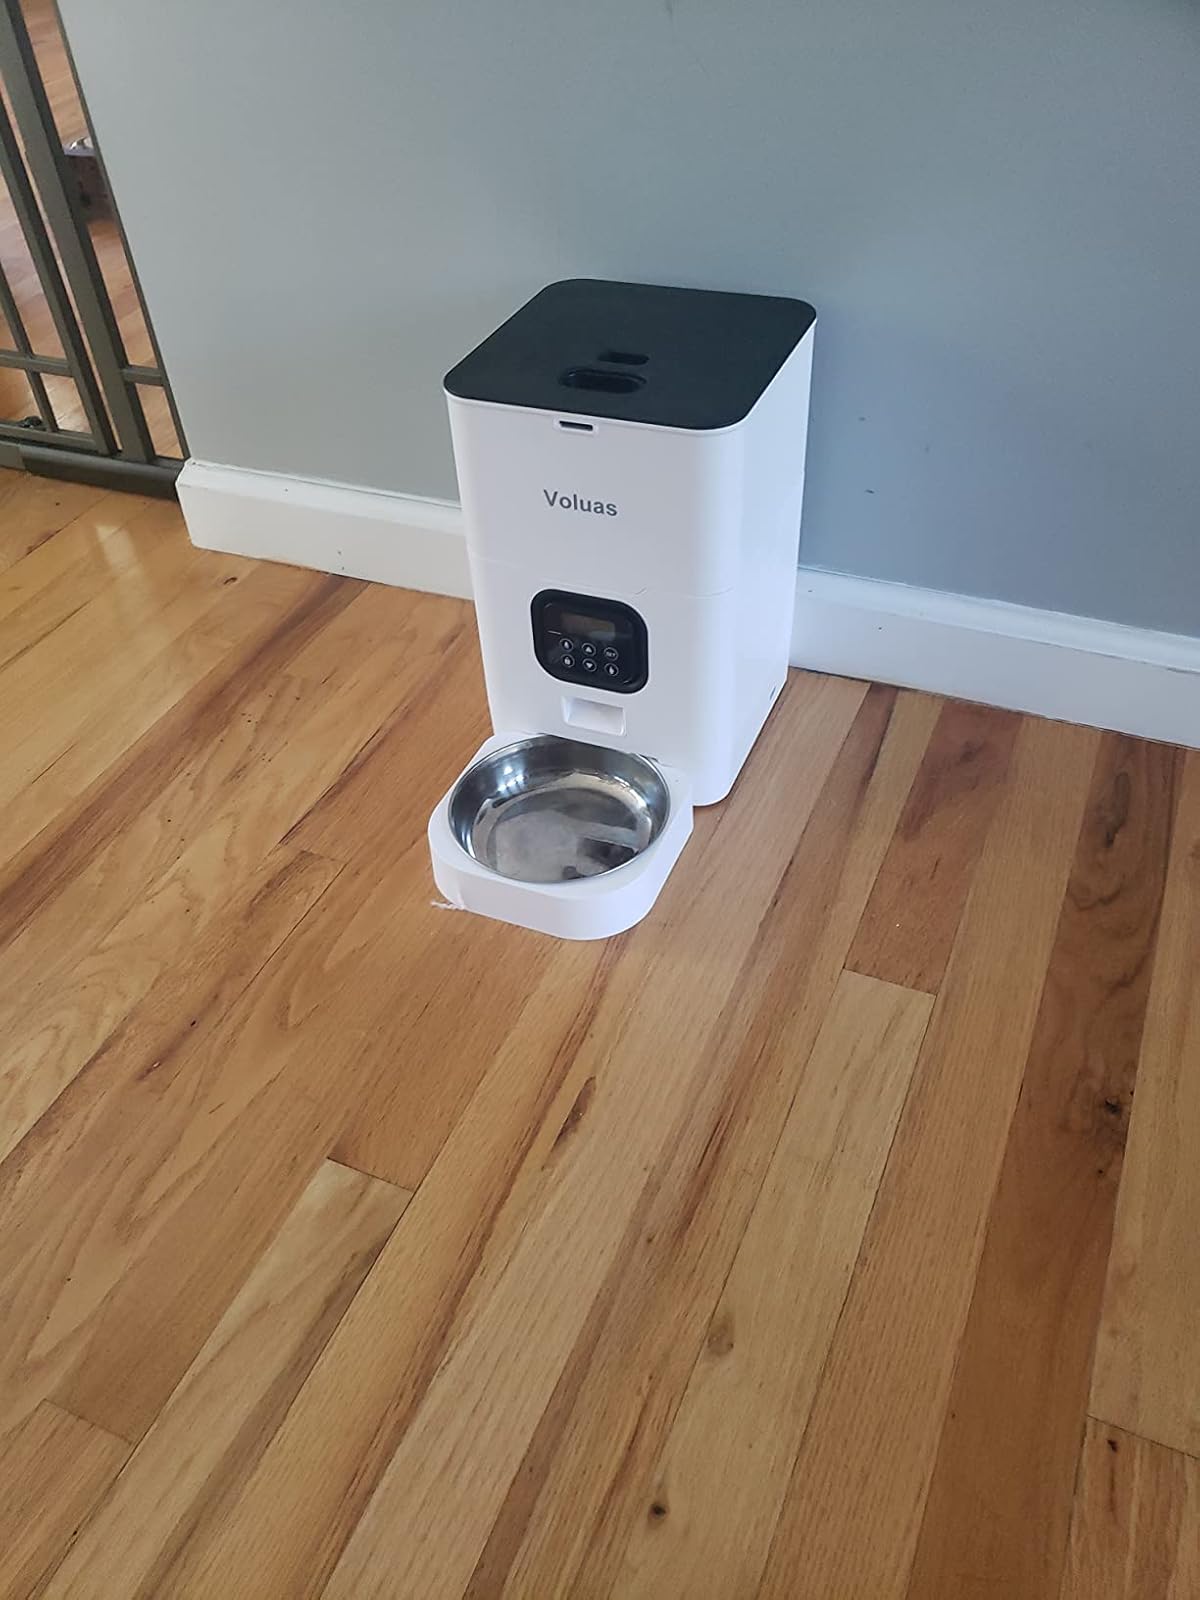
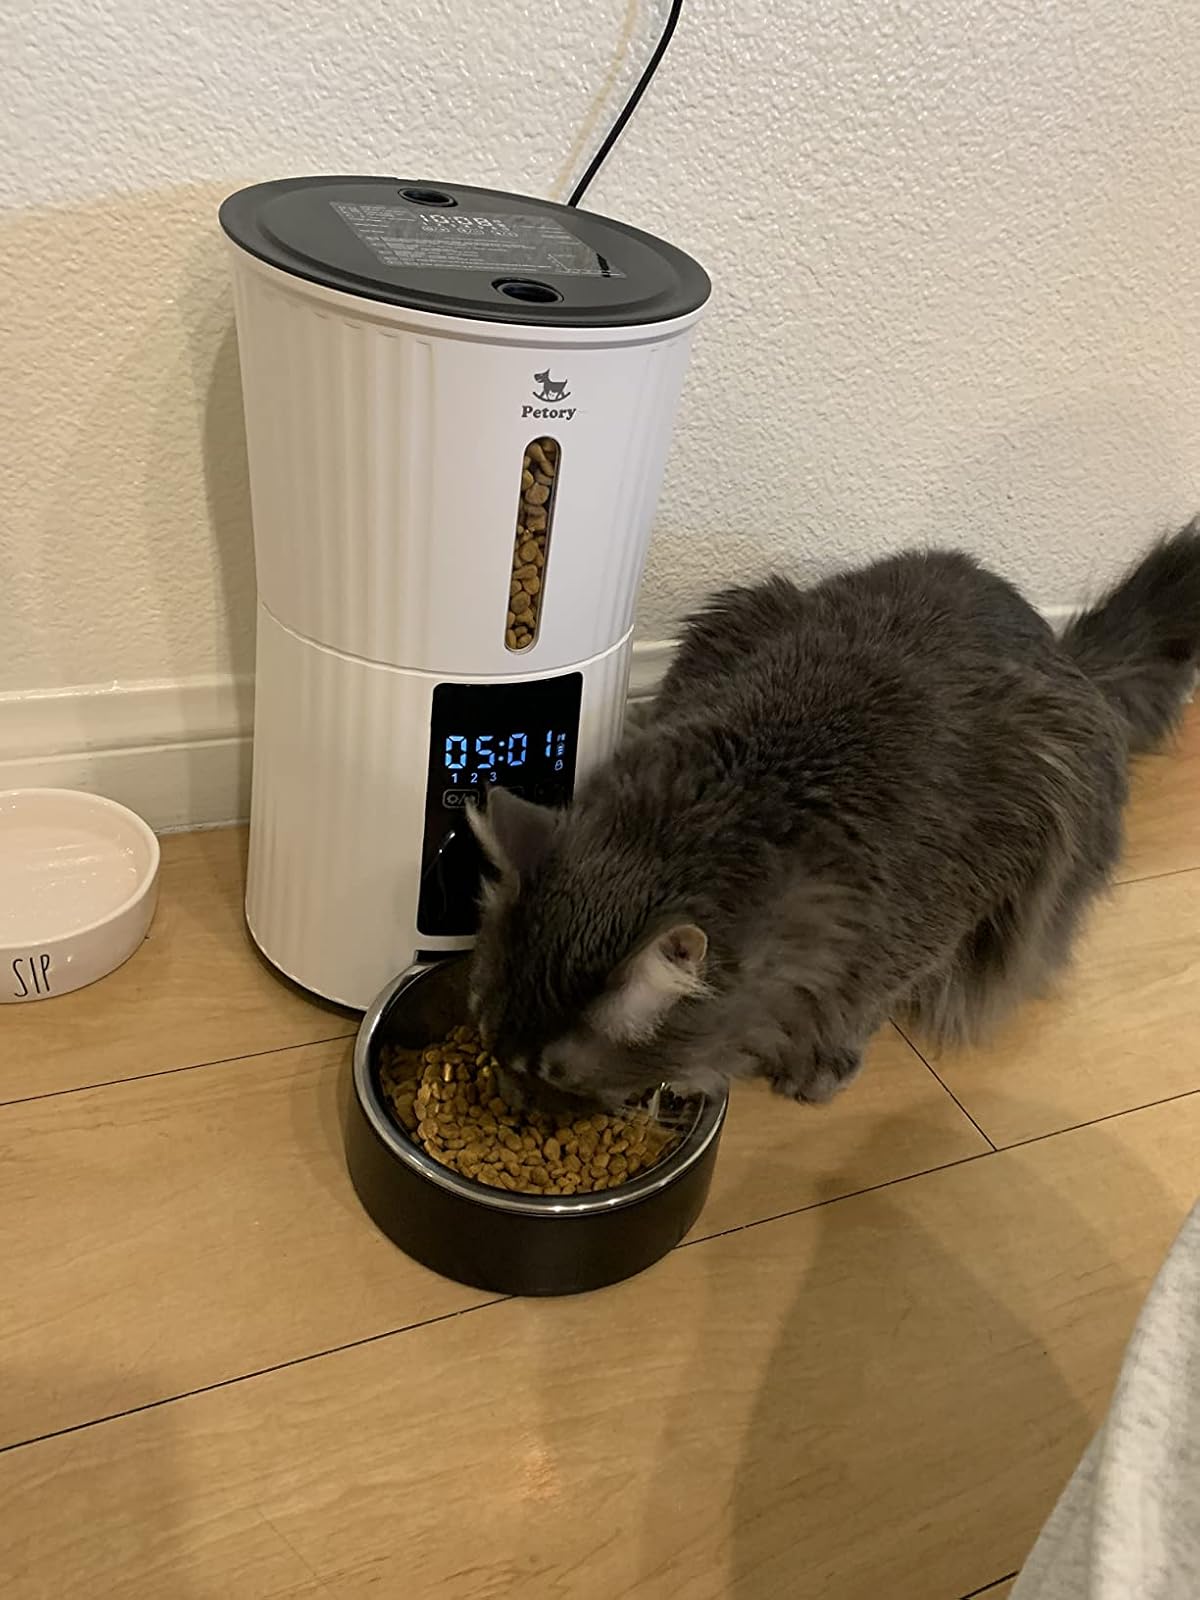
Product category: items_feeder
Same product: no